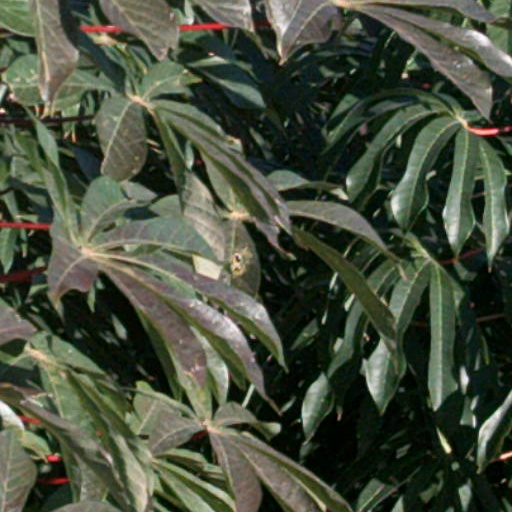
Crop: cassava